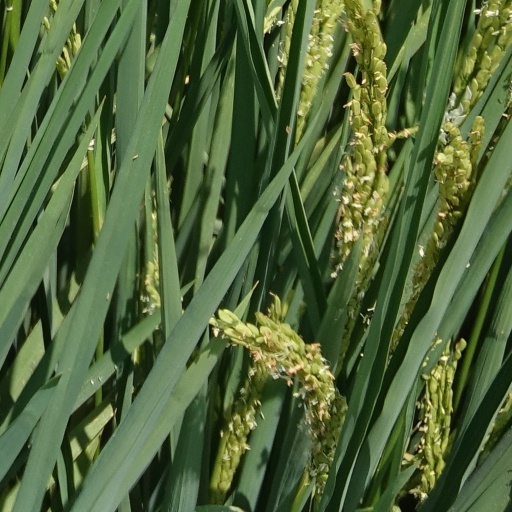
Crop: rice